Levee (ceremony)

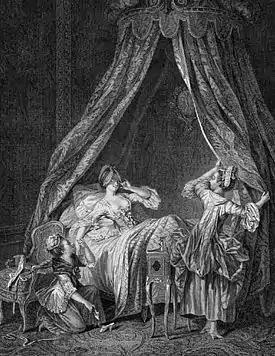
, engraving by (1742–1810), after Sigmund Freudenberg (1745–1801)

The levee (from the French word , meaning "getting up" or "rising") was traditionally a daily moment of intimacy and accessibility to a monarch or leader, as he got up in the morning. It started out as a royal custom, but in British America it came to refer to a reception by the sovereign's representative, which continues to be a tradition in Canada with the New Year's levee; in the United States a similar gathering was held by several presidents.